Holy Transfiguration Monastery Church, Çatistë

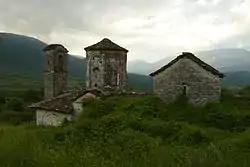

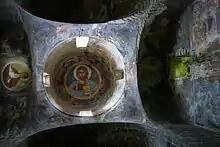
Murals inside the church.

The Holy Transfiguration Monastery Church is a monastery church near Çatistë, Gjirokastër County, Albania. It is a Cultural Monument of Albania.